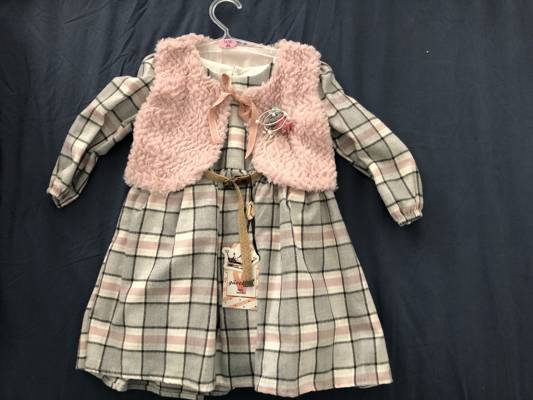
Waste category: clothes